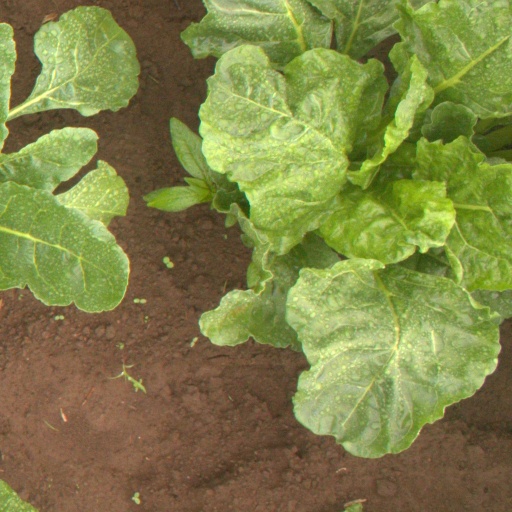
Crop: sugar beet